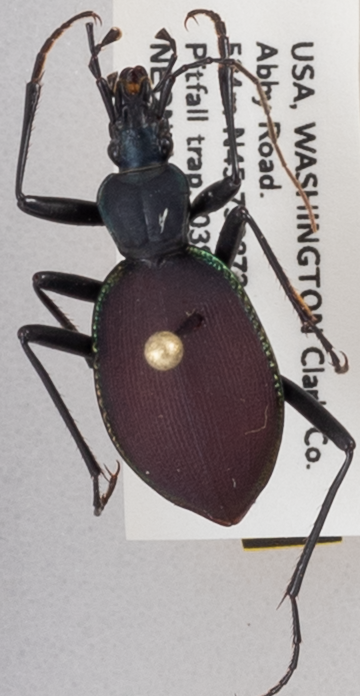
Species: Scaphinotus angusticollis
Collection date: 2019-09-03
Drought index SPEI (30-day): -0.024
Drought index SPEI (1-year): -2.09
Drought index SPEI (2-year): -2.09